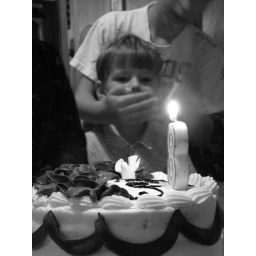
The birthday girl is on the left, but the two boys in the background made this shot!